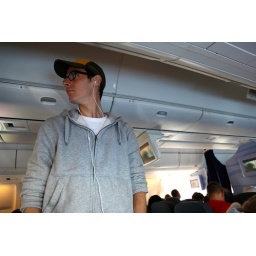
Joost in the airplane flying from Frankfurt, Germany, to Anchorage, Alaska.